Hamilton Pool Preserve

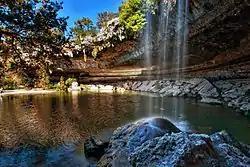

Hamilton Pool Preserve is a recreational destination located in the Texas Hill Country west of Austin. Reservations are required to visit, and it is open for hiking and sight-seeing. Hamilton Pool is a natural pool that was created when the dome of an underground river collapsed due to massive erosion thousands of years ago. The pool is located about west of Austin, Texas off Highway 71. Since the 1960s, Hamilton Pool has been a popular summer swimming spot for Austin visitors and residents. Hamilton Pool Preserve consists of of protected natural habitat featuring a jade green pool into which a waterfall flows with water temperatures reaching 50 degrees Fahrenheit.